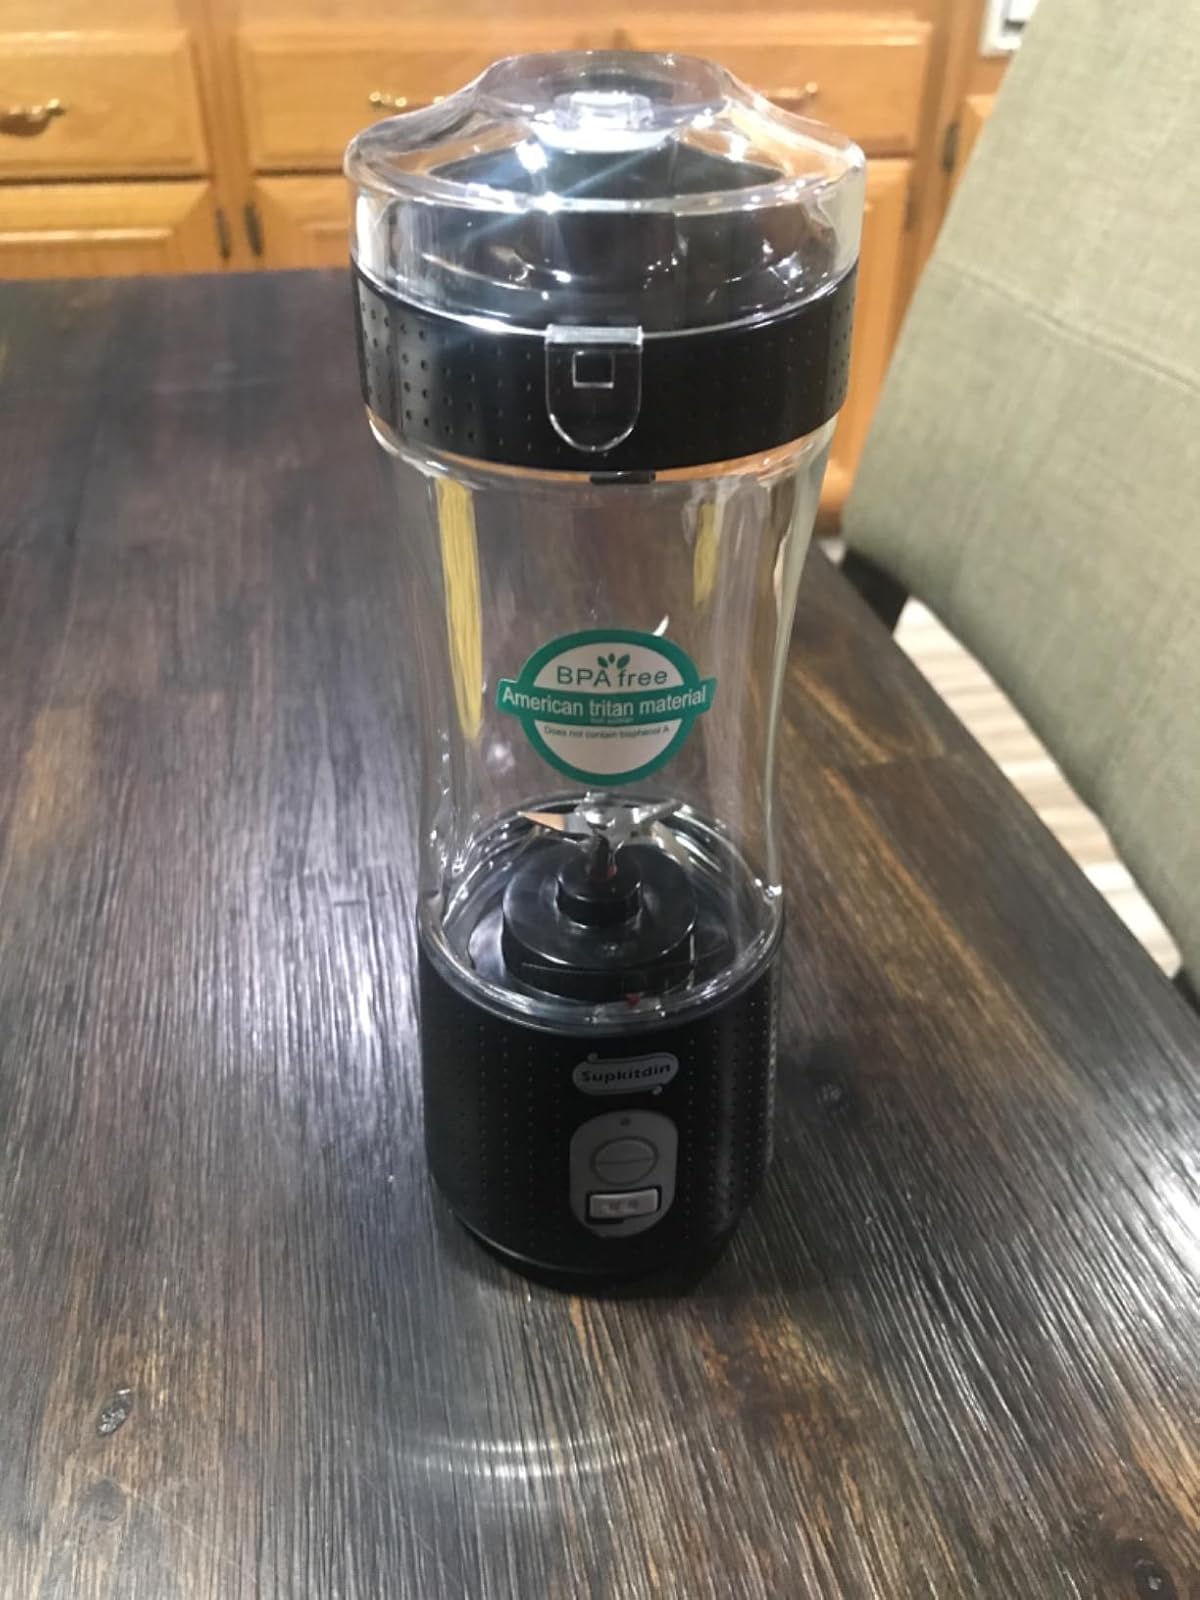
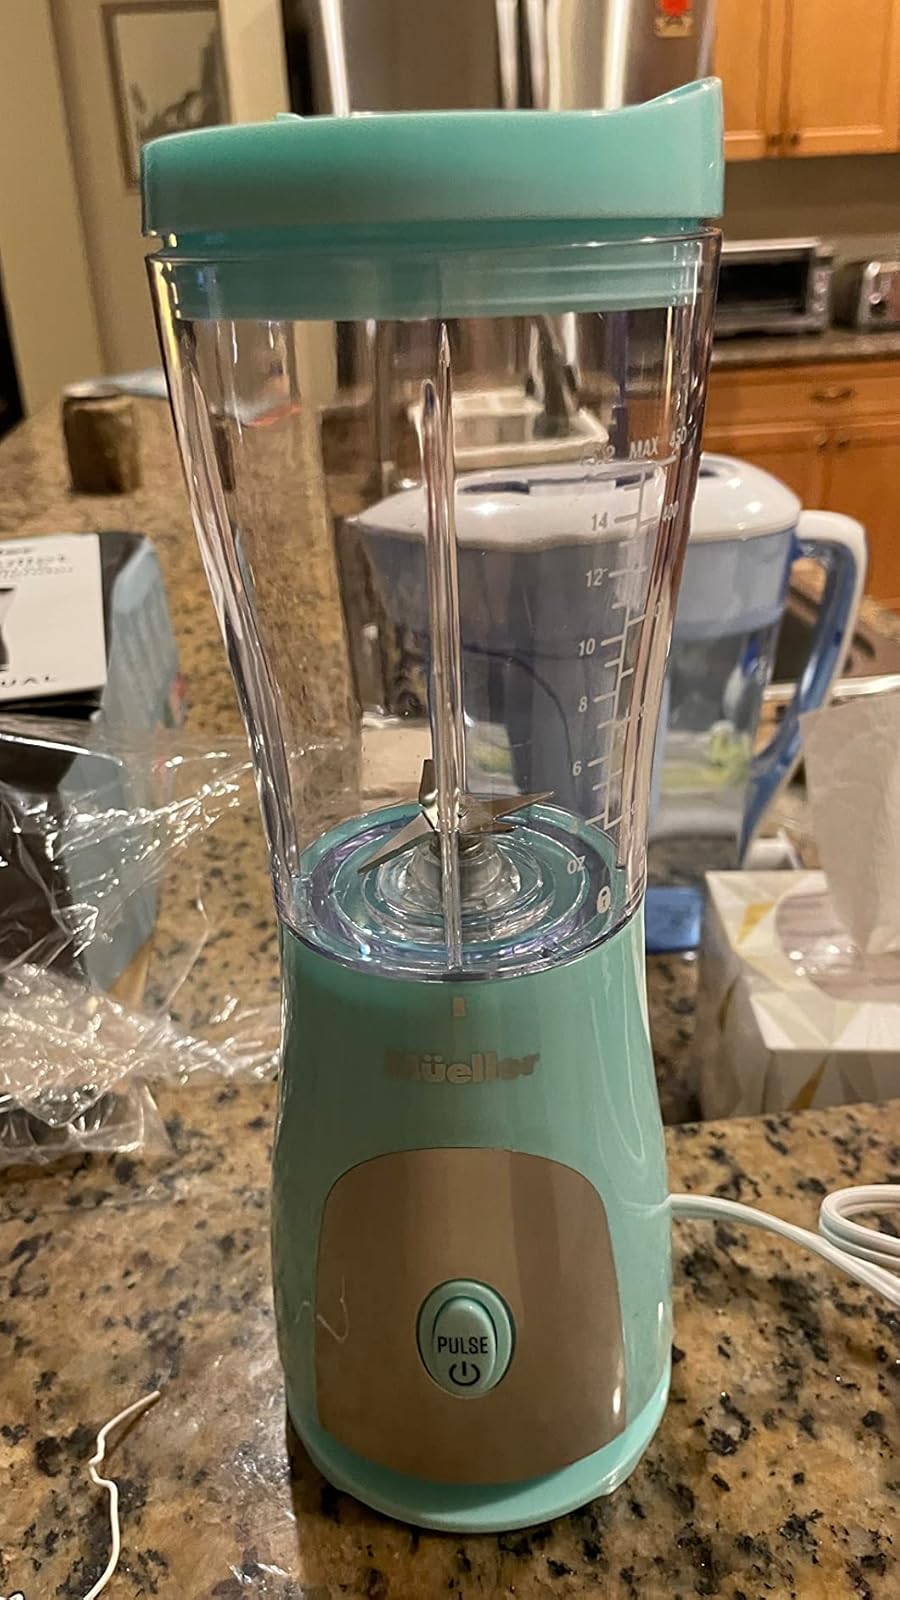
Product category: items_blender
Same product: no